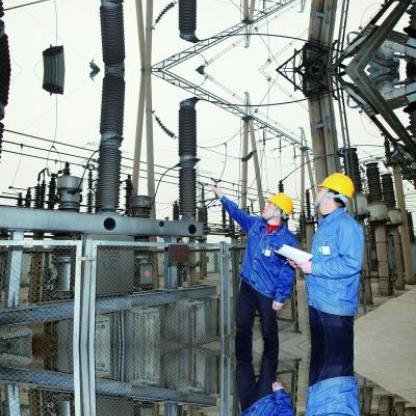
Objects in the image:
label: helmet
label: helmet